List of Indian folk dances

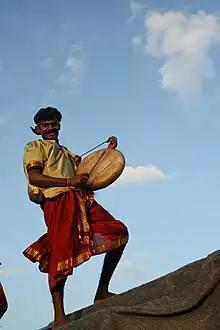
Traditional "parai attam" performer

Mayilattam, or the peacock dance, is performed by girls dressed as peacocks at village festivals. Similar dances are Kaalai Attam (bull dance), Karadi Attam (bear dance), and Aali Aattam (demon dance) which are performed in the villages during village get-togethers. Vedala Aattam is danced in a demon mask.